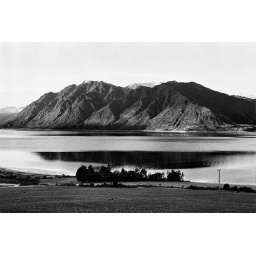
The mountains around lake Hawea